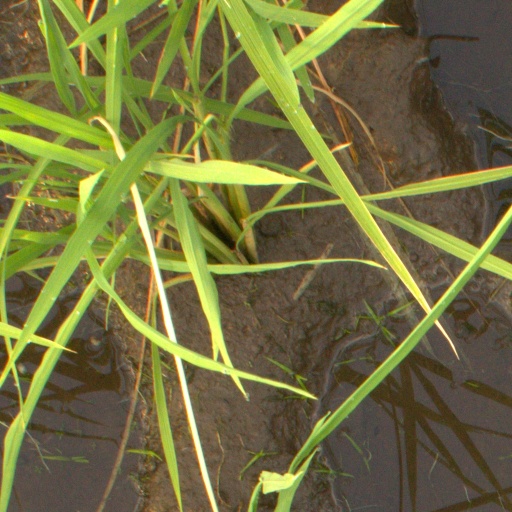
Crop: rice